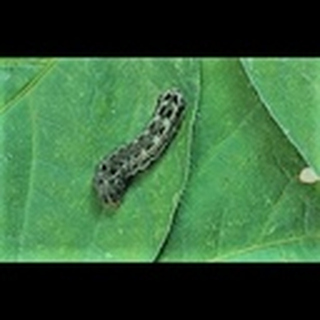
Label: cotton_army_worm